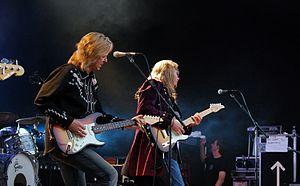
Hellbillies est un groupe de folk rock norvégien, originaire de Ål, Hallingdal. Avec onze albums sortis en 2008, il s'agit de l'un des groupes les plus prolifiques de la scène norvégienne.